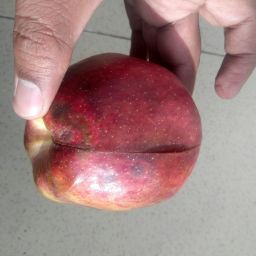
Fruit: Apple
Quality: Bad